Kırkpınar

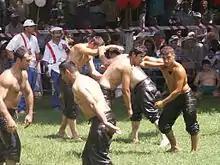
Oil wrestling scene from Turkey

After 12 years, the annual oil-wrestling competition of Kırkpınar moved to yet another location. Since 1924, bouts are held on the Sarayiçi island near Edirne.